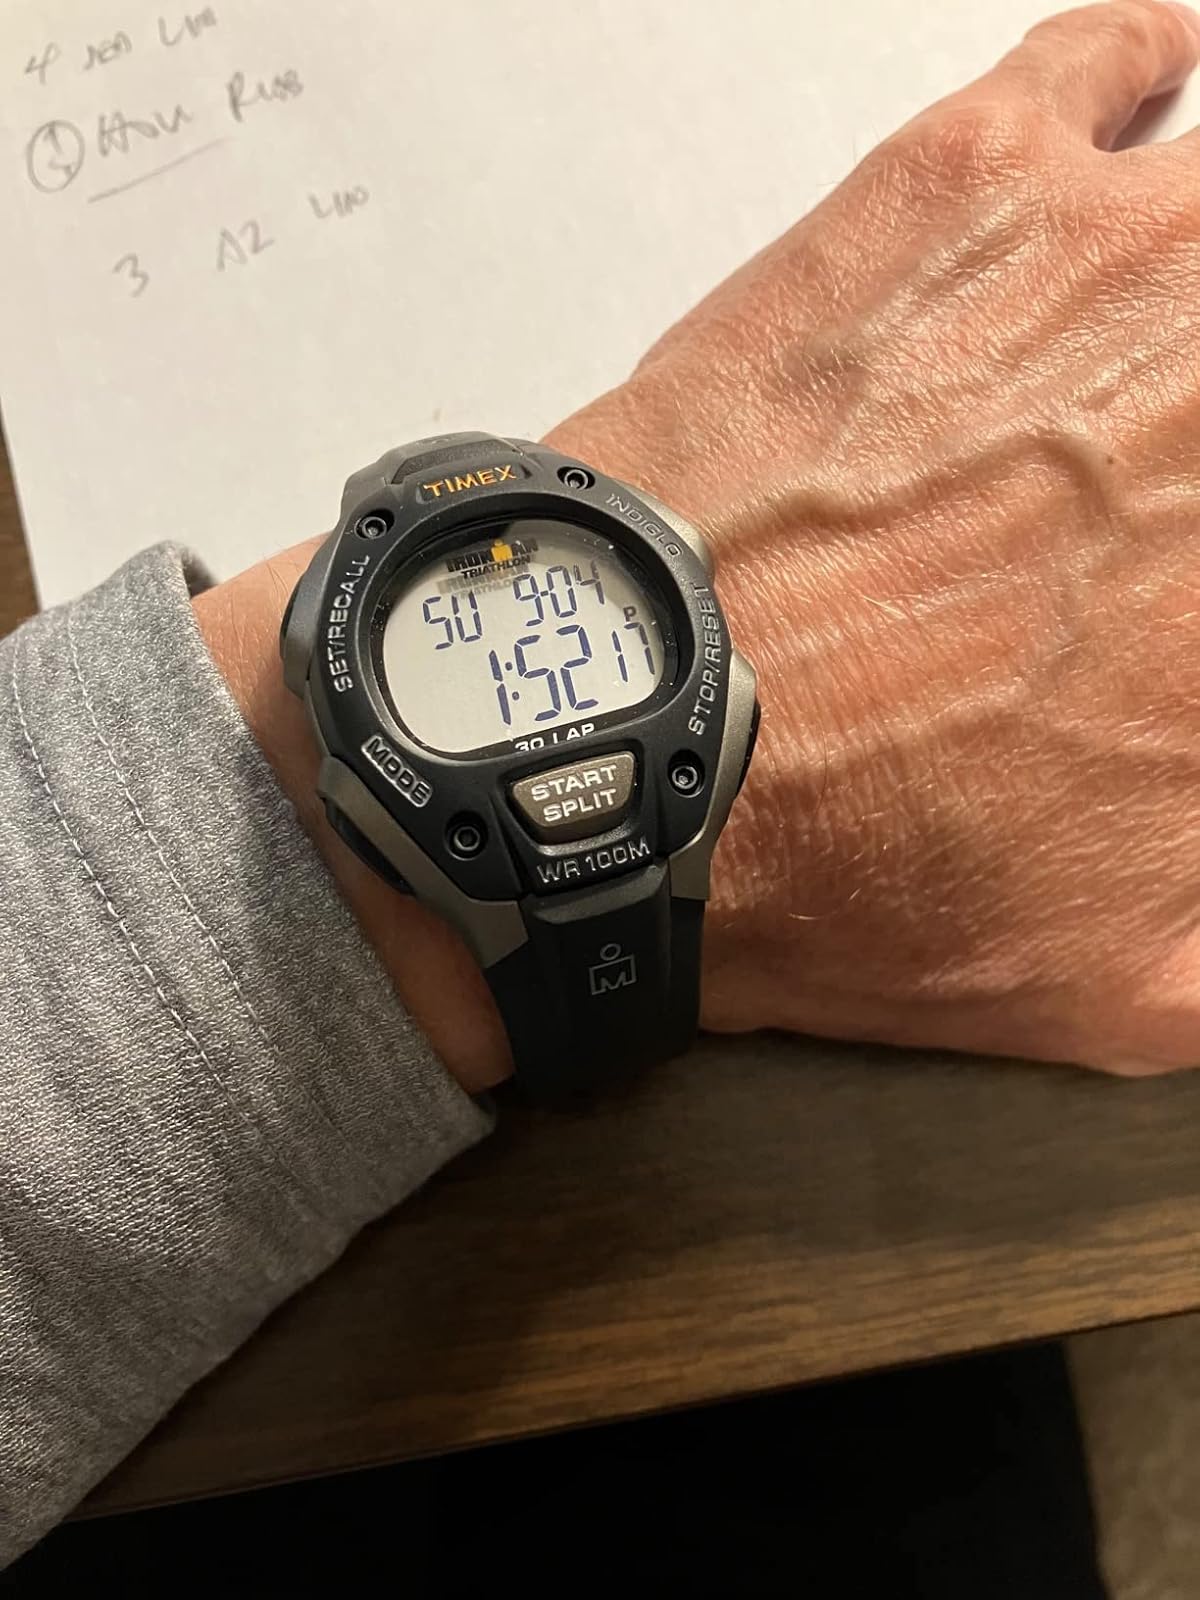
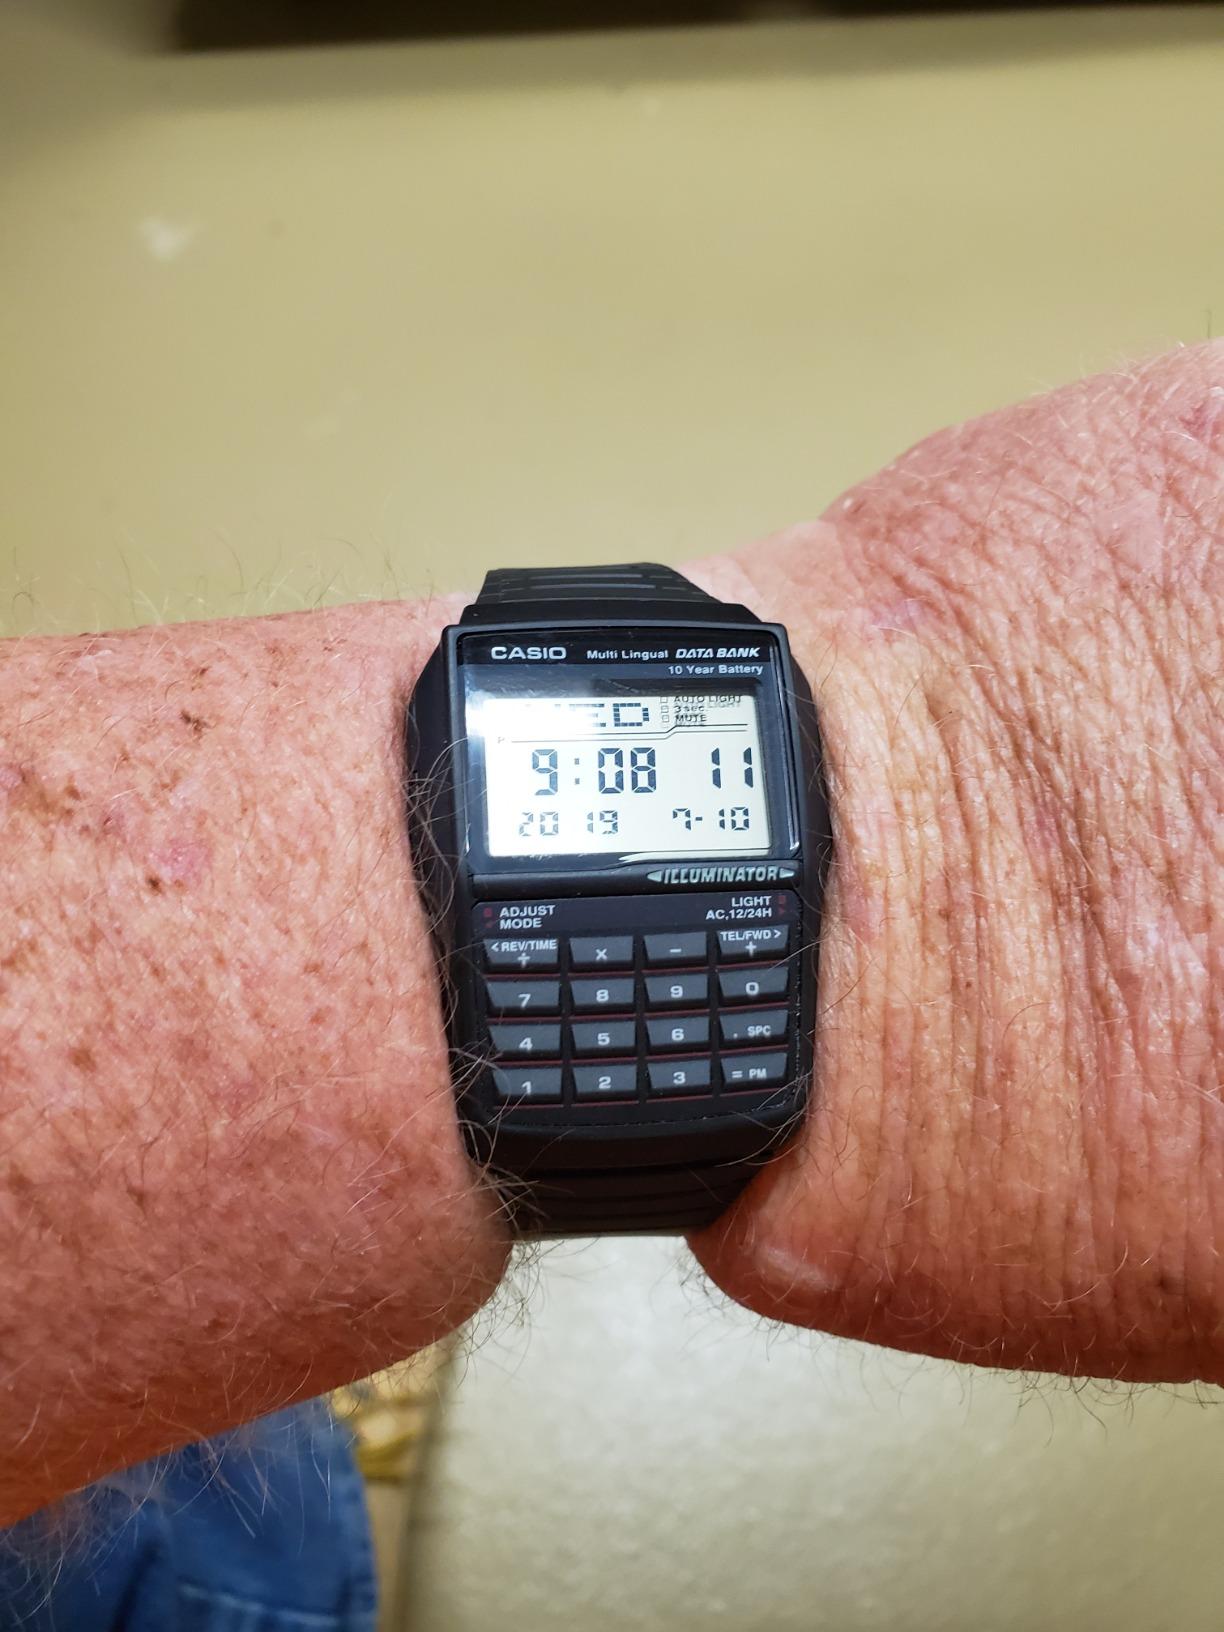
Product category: accessories_watch
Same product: no